Ithaca Embankments

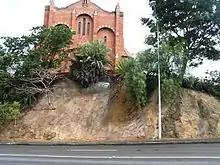
Embankment, Musgrave Road opposite Upper Clifton Terrace 2009

"Embankment on Windsor Rd, Kelvin Grove, from Prospect Tce to Victoria St." This embankment surrounds the western crest of Red Hill, bordering Morris Tor apartments on the corner of Prospect Terrace and Windsor Road to the north, continues along Windsor Road in front of Nos 21, 19 and 15 to the corner of Victoria Street and culminates in front of No 65 Victoria Street to the south.